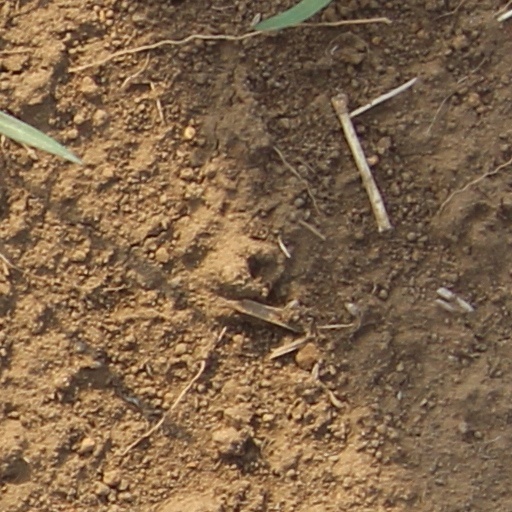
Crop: wheat